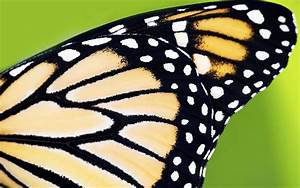
Label: farfalla